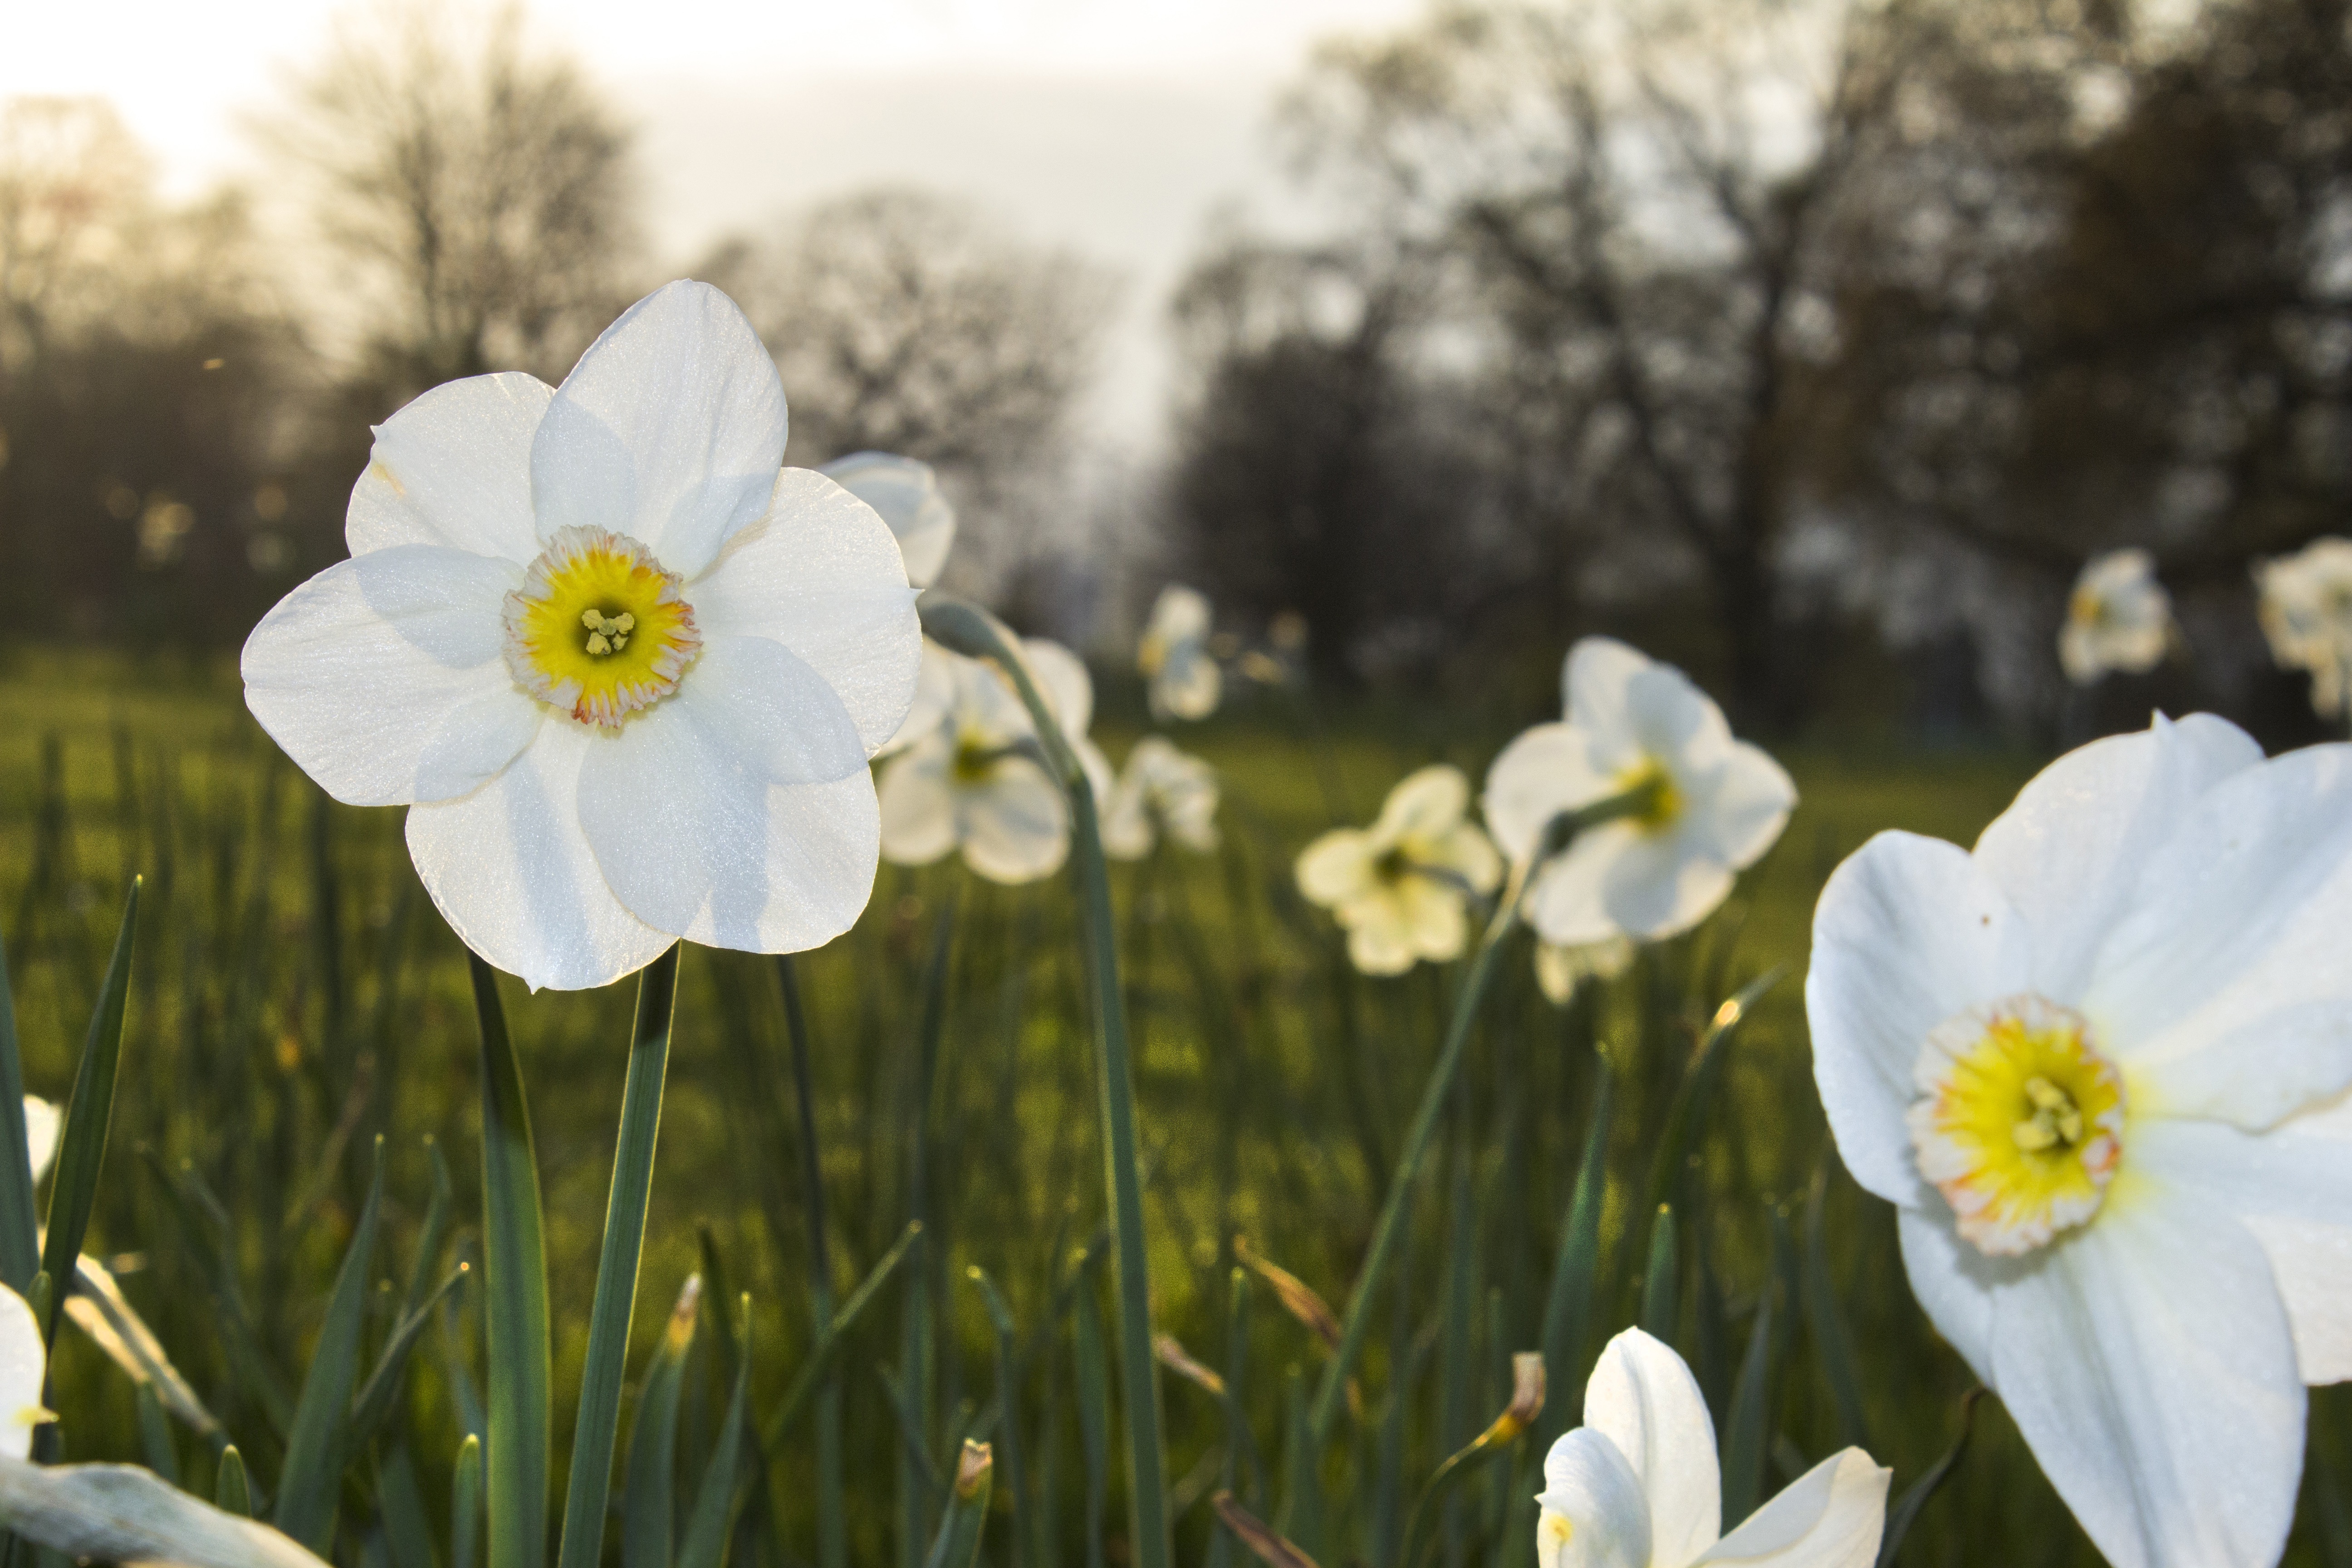
nature, blossom, plant, field, meadow, sunlight, flower, petal, bloom, floral, spring, green, fresh, botany, colorful, daffodil, flora, wildflower, colour, narcissus, spring flower, macro photography, flowering plant, land plant